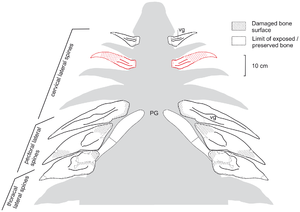
Hylaeosaurus est un genre éteint de dinosaures ornithischiens herbivores de l'infra-ordre des ankylosauriens et de la famille des nodosauridés. Il a été découvert en 1832 dans la forêt de Tilgate, dans le faciès wealdien du sud-est de l'Angleterre. Il est daté du Crétacé inférieur, c'est-à-dire d'il y a environ 136 Ma. C'est le premier dinosaure à armure qu'on ait découvert.